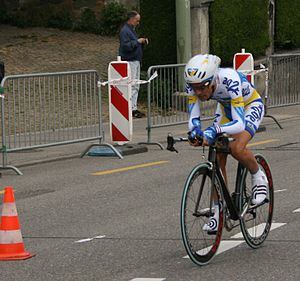
Ludovic Turpin
Ludovic Turpin er en fransk tidligere professionel cykelrytter som cyklede for det det professionelle cykelhold Ag2r-La Mondiale.